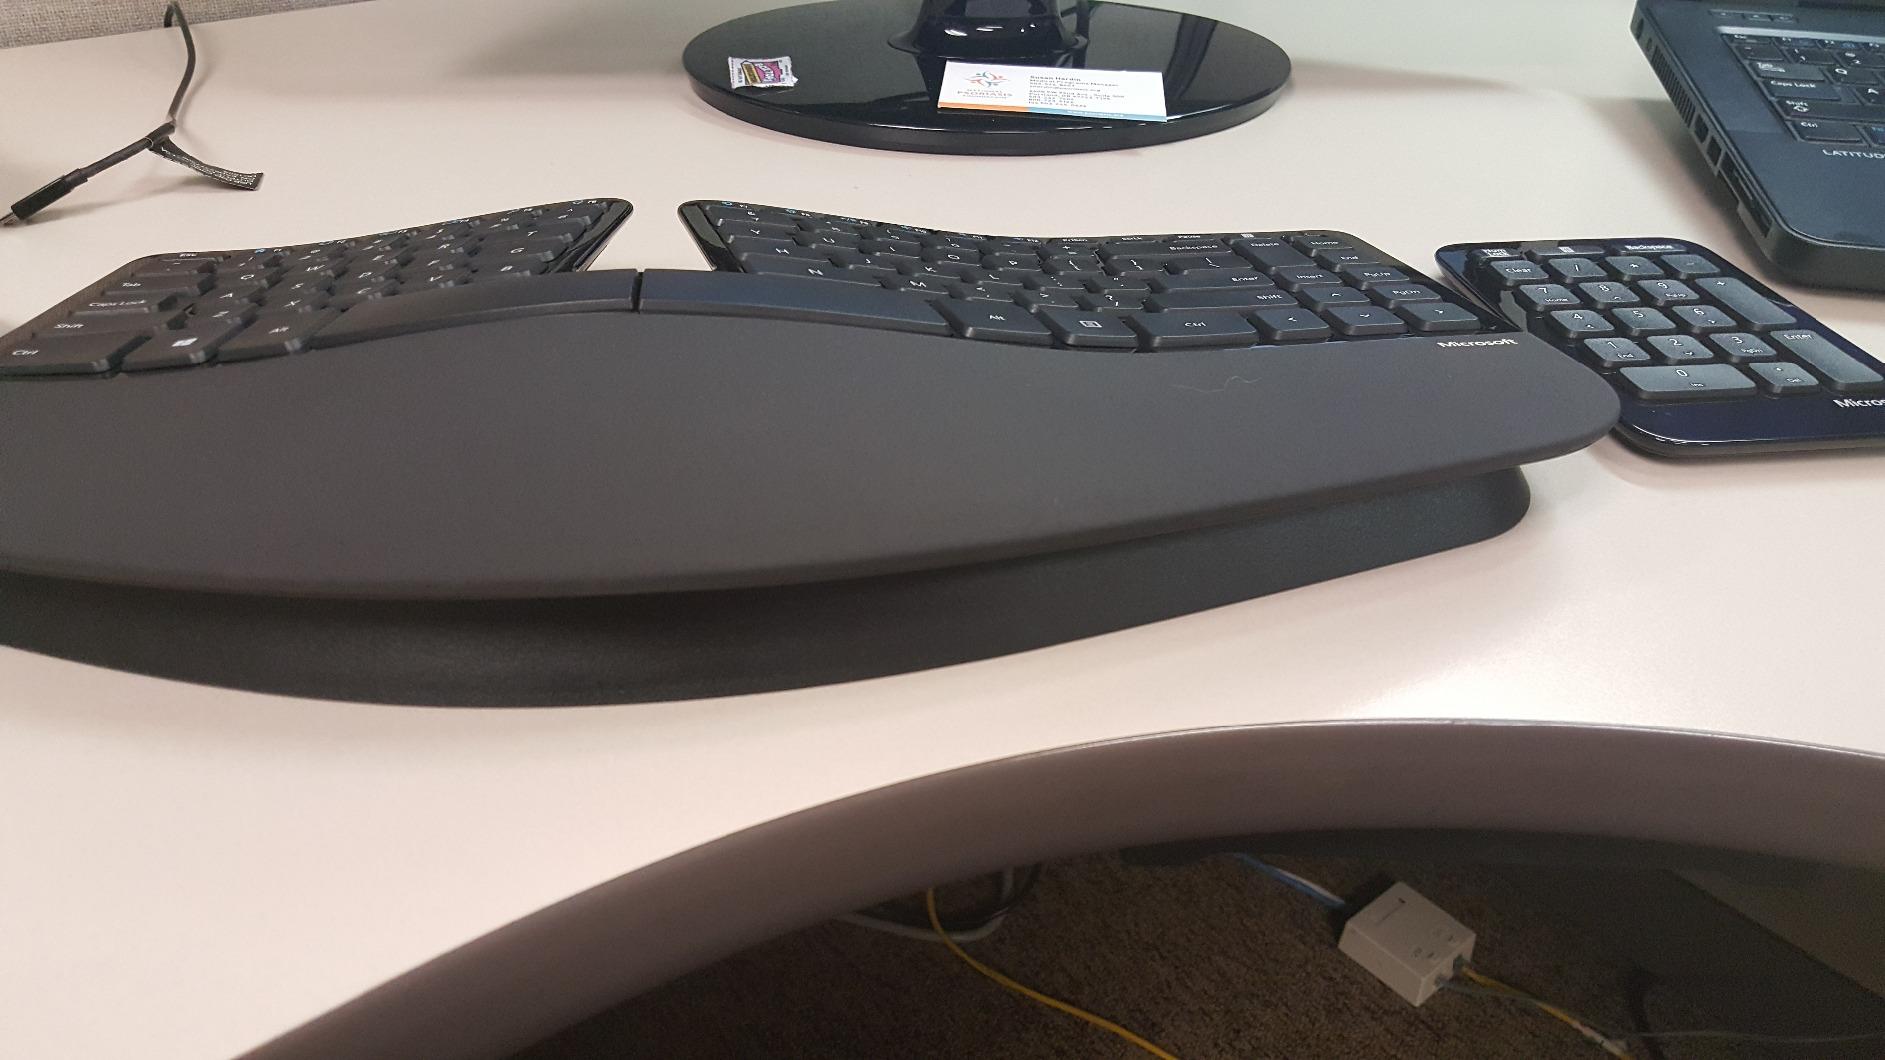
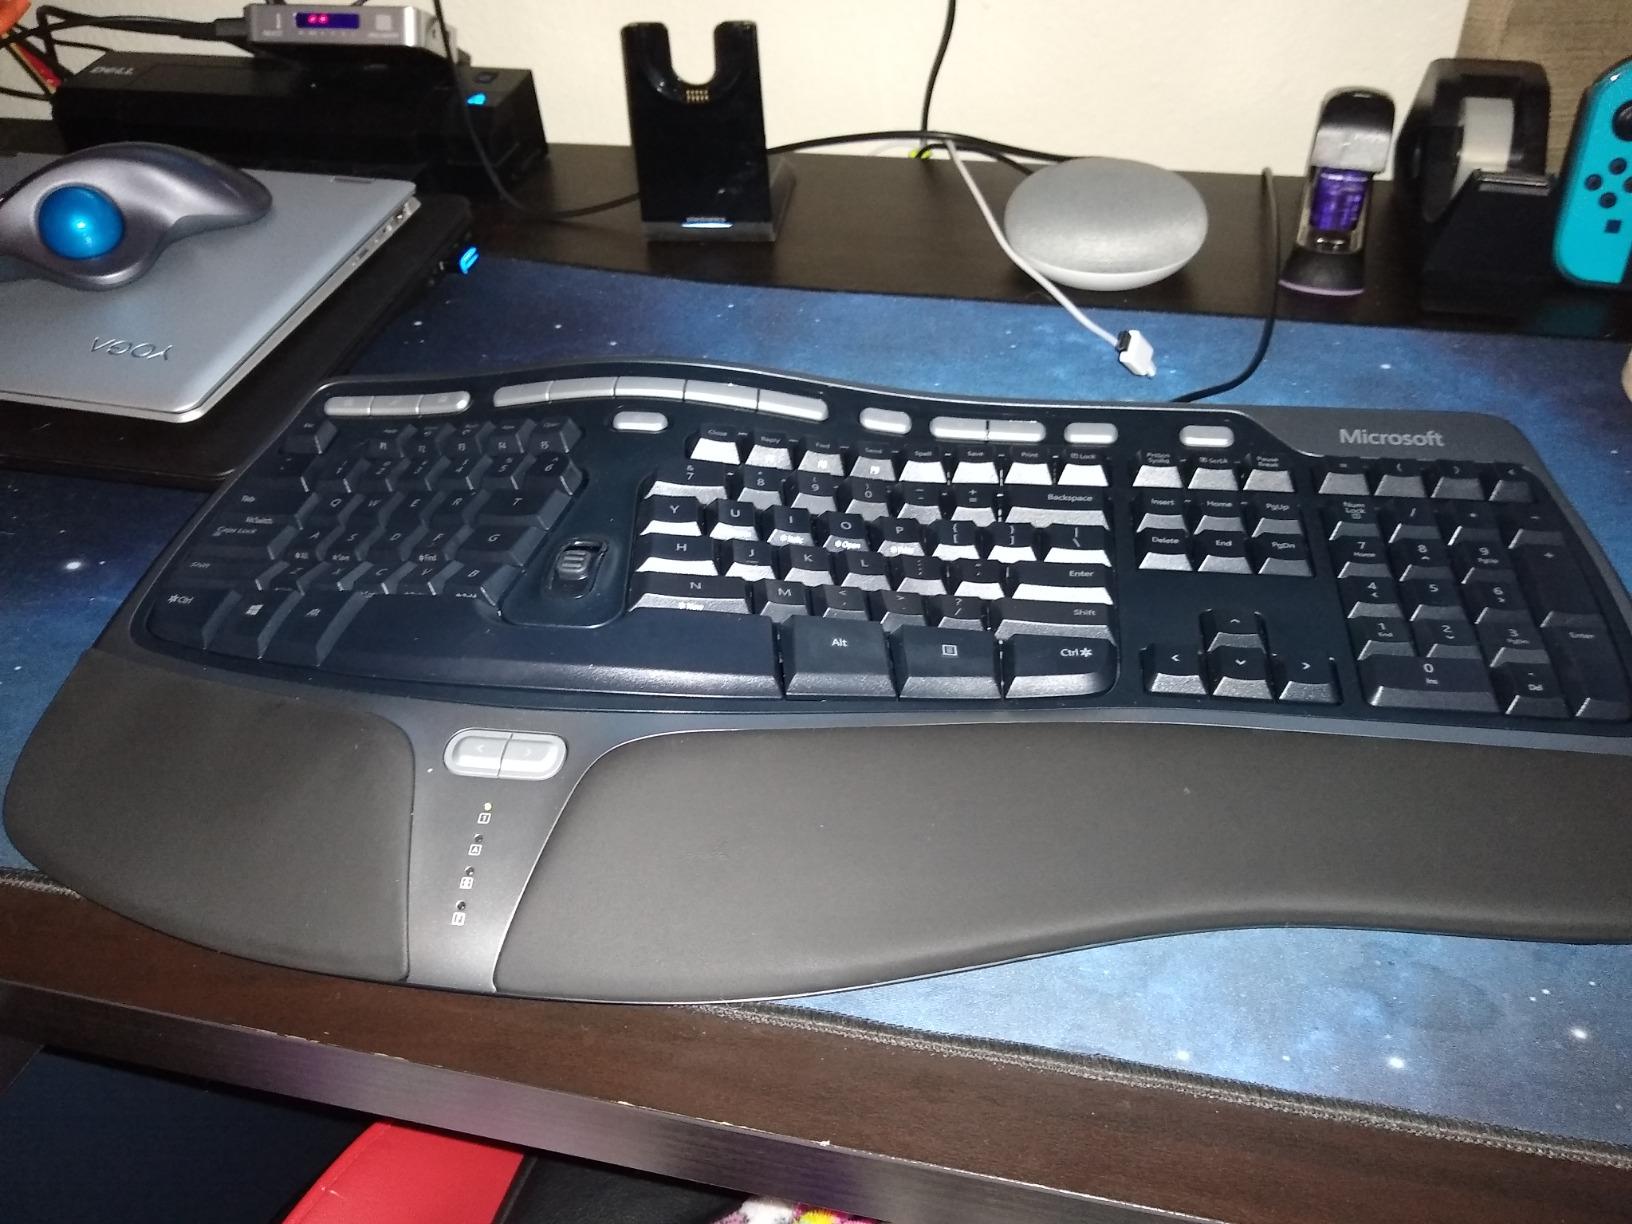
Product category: keyboard
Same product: no